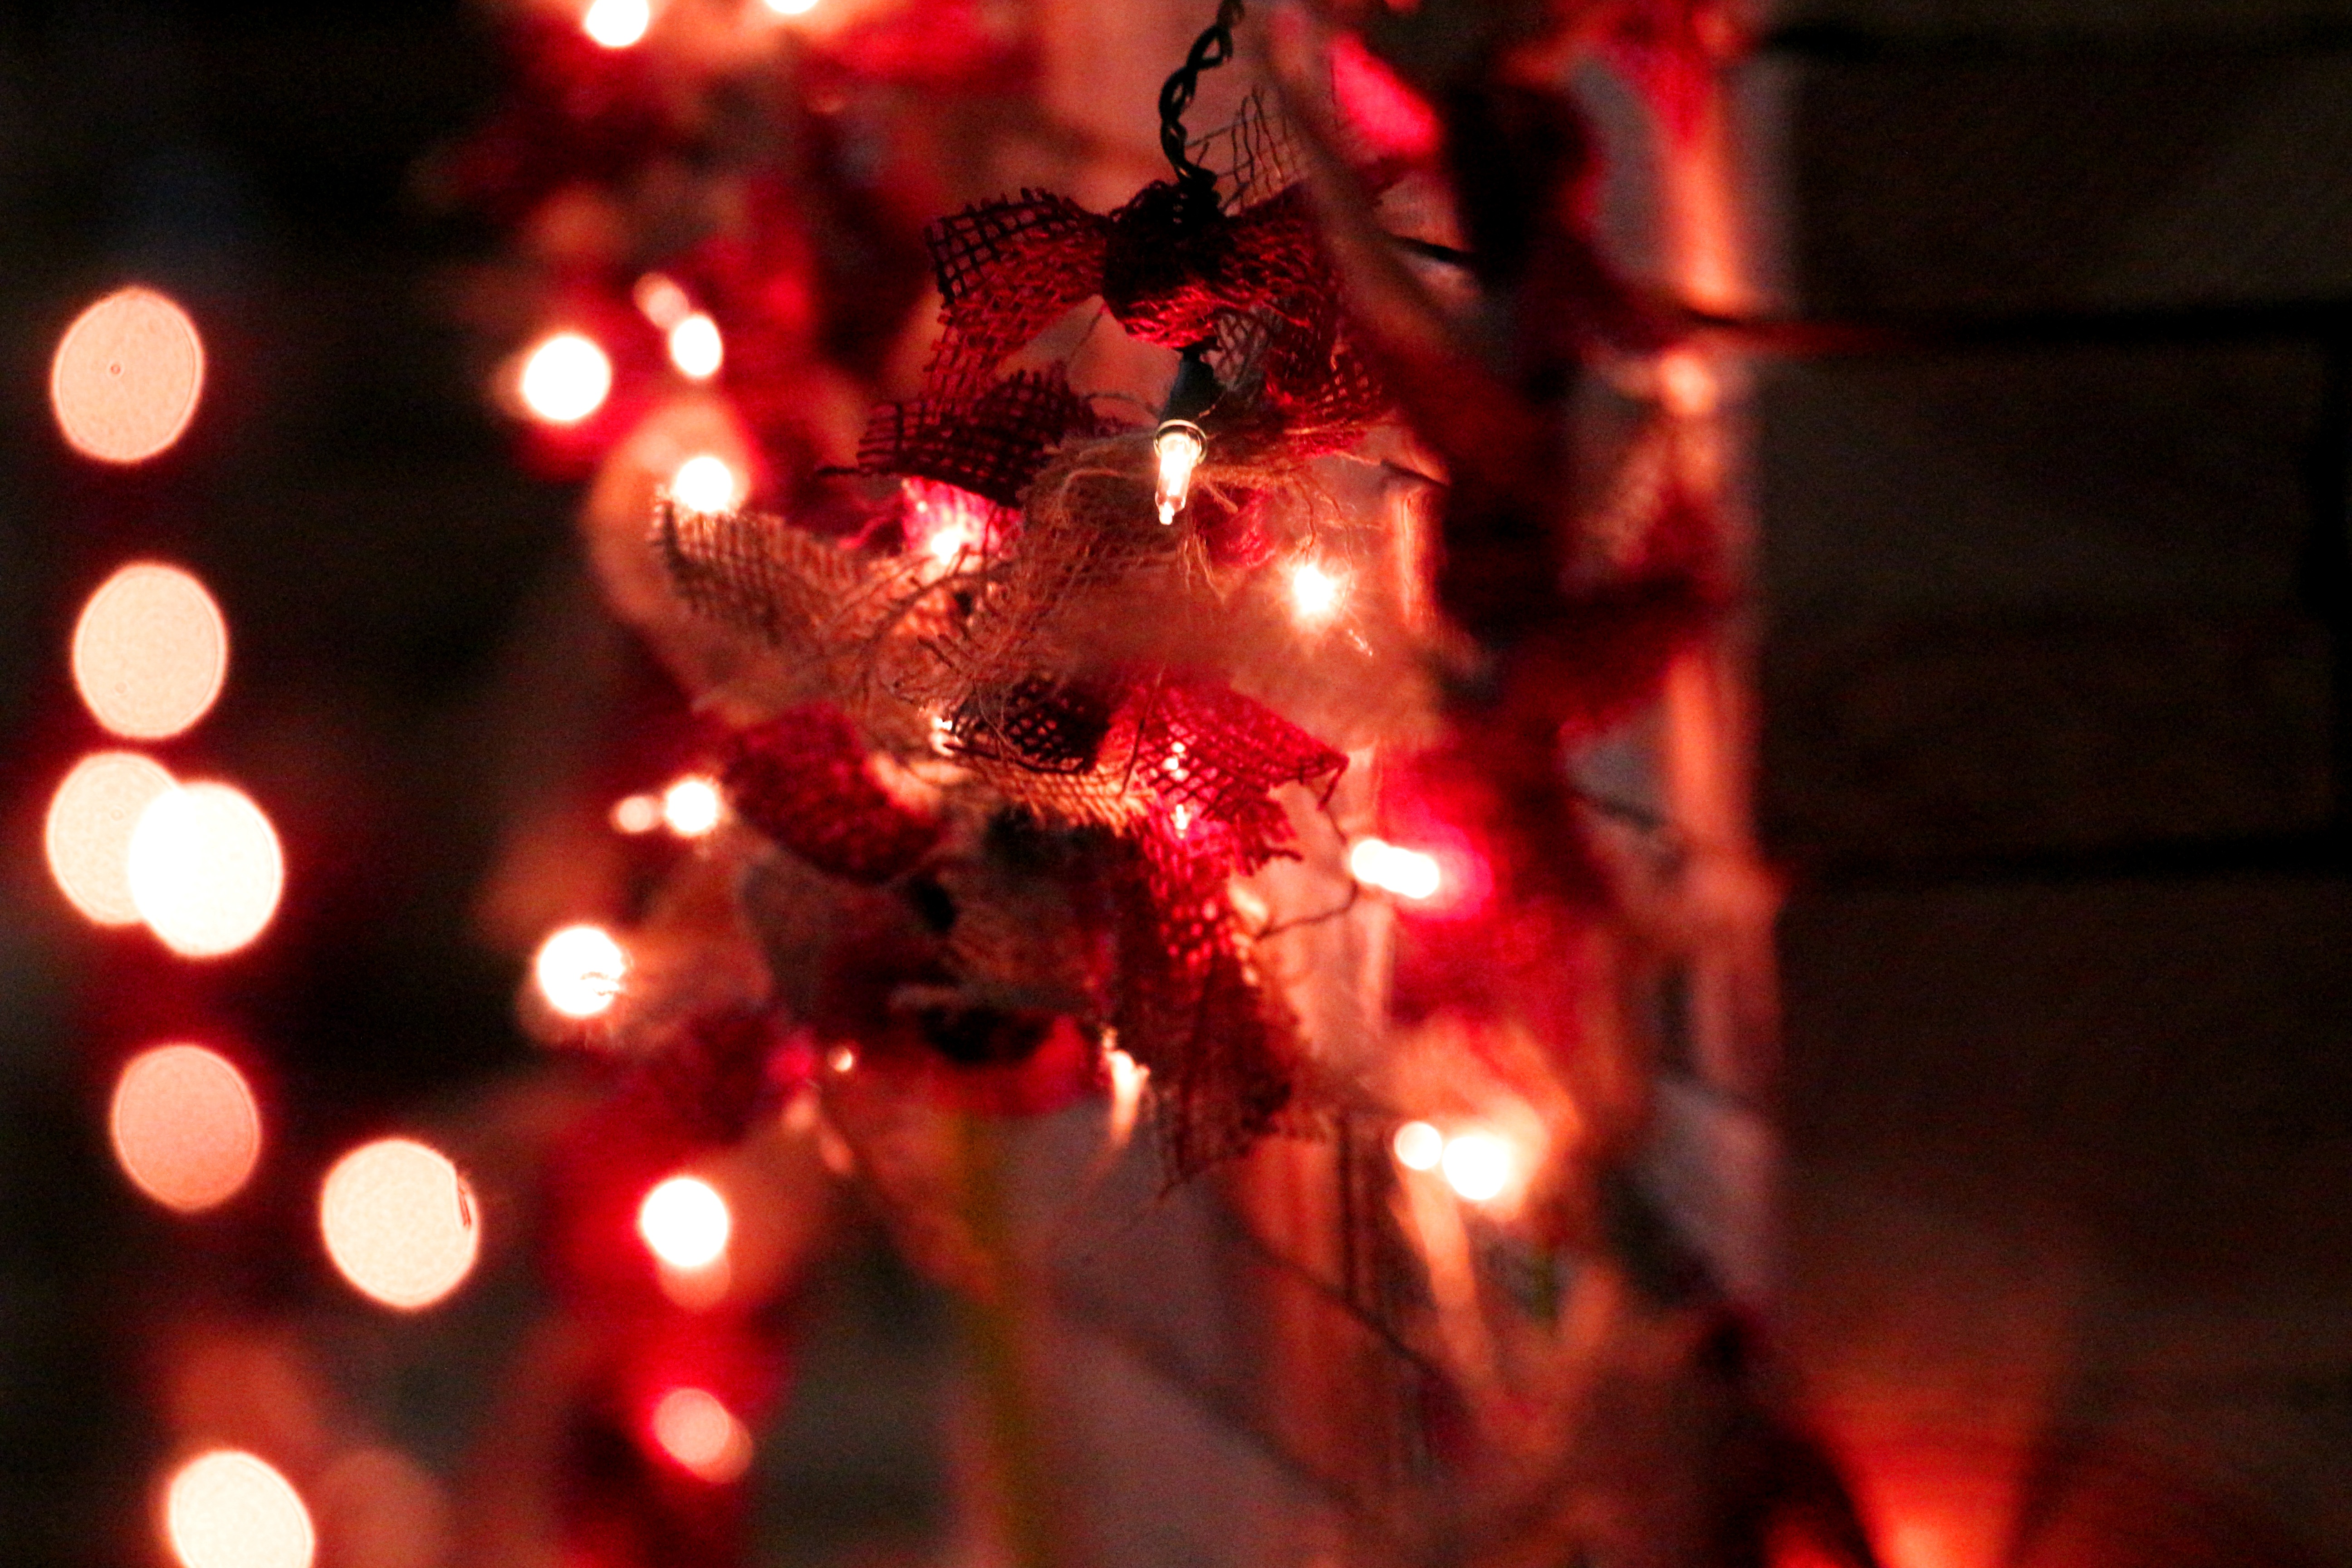
light, red, holiday, christmas, christmas tree, christmas decoration, event, christmas lights